Thomen Stauch

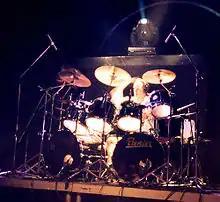
Stauch on stage (2003)

Thomas "Thomen" Stauch (born 11 March 1970), also known by his nickname The Omen, is a German heavy metal drummer, best known as the co-founder and former drummer of Blind Guardian.